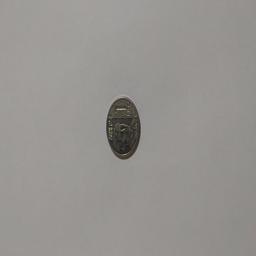
Label: 1_New_Front